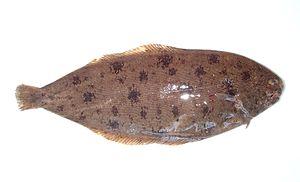
Les Pleuronectiformes ou poissons plats forment un ordre de poissons à nageoires rayonnées. Les plies, les soles, les flets, les flétans, cardeaux, limandes, turbots, les carlottins, barbues, les cardines sont, sauf exceptions, des poissons de ce groupe.
Lo guarracino est une chanson napolitaine populaire écrite sous la forme d'un virelangue de dix-neuf strophes et composée sur un rythme soutenu de tarentelle par des auteurs inconnus au XVIIIᵉ siècle. Elle raconte une histoire d'amours et de querelles entre poissons de la baie de Naples.